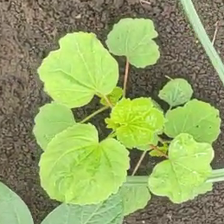
Weed species: Little_Mallow(Malva parviflora)